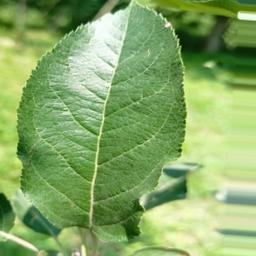
Label: Healthy